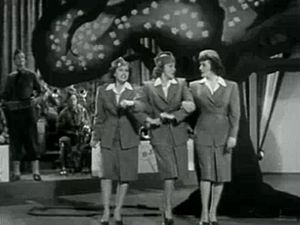
The Andrews Sisters
The Andrews Sisters
The Andrews Sisters var en amerikansk «close harmony» sanggruppe bestående af søstrene LaVerne Andrews, Maxene Anglyn Andrews og Patty Andrews. Alle blev født i Minnesota. Faderen var indvandrer fra Grækenland og moderen var norsk-amerikaner.